Postmodern art

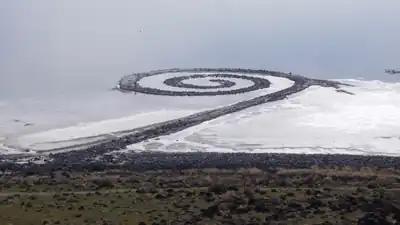
Robert Smithson, "Spiral Jetty" in mid-April 2005. It was created in 1970.

Robert Pincus-Witten coined the term Post-minimalism in 1977 to describe minimalist derived art which had content and contextual overtones minimalism rejected. His use of the term covered the period 1966 – 1976 and applied to the work of Eva Hesse, Keith Sonnier, Richard Serra and new work by former minimalists Robert Smithson, Robert Morris, Sol LeWitt, and Barry Le Va, and others. Process art and anti-form art are other terms describing this work, which the space it occupies and the process by which it is made determines.